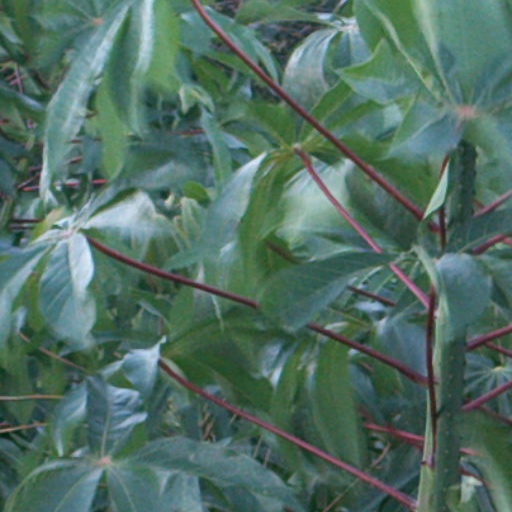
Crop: cassava